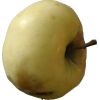
Label: Apple hit 1